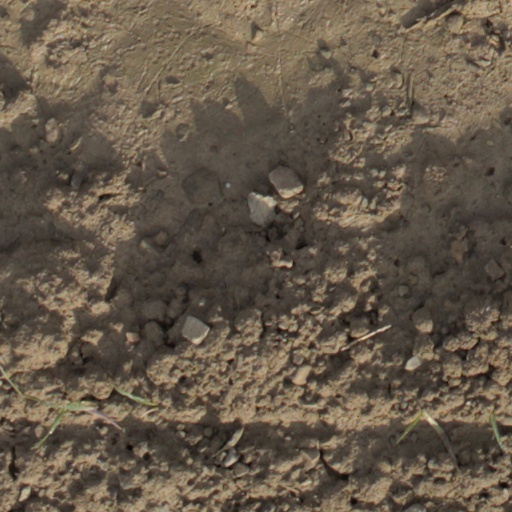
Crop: wheat